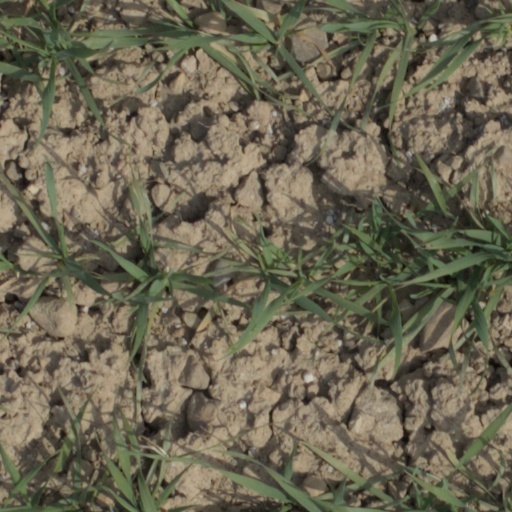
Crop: wheat